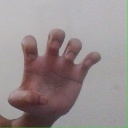
अक्षर: झ